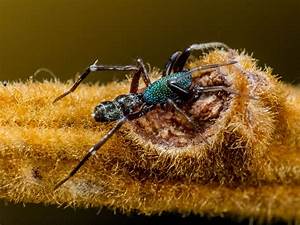
Label: ragno